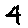
Label: 4